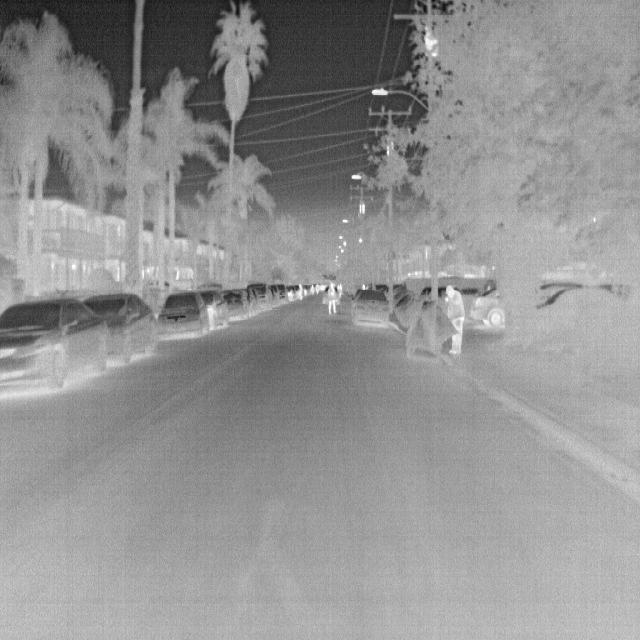
Detected objects:
label: person
label: person